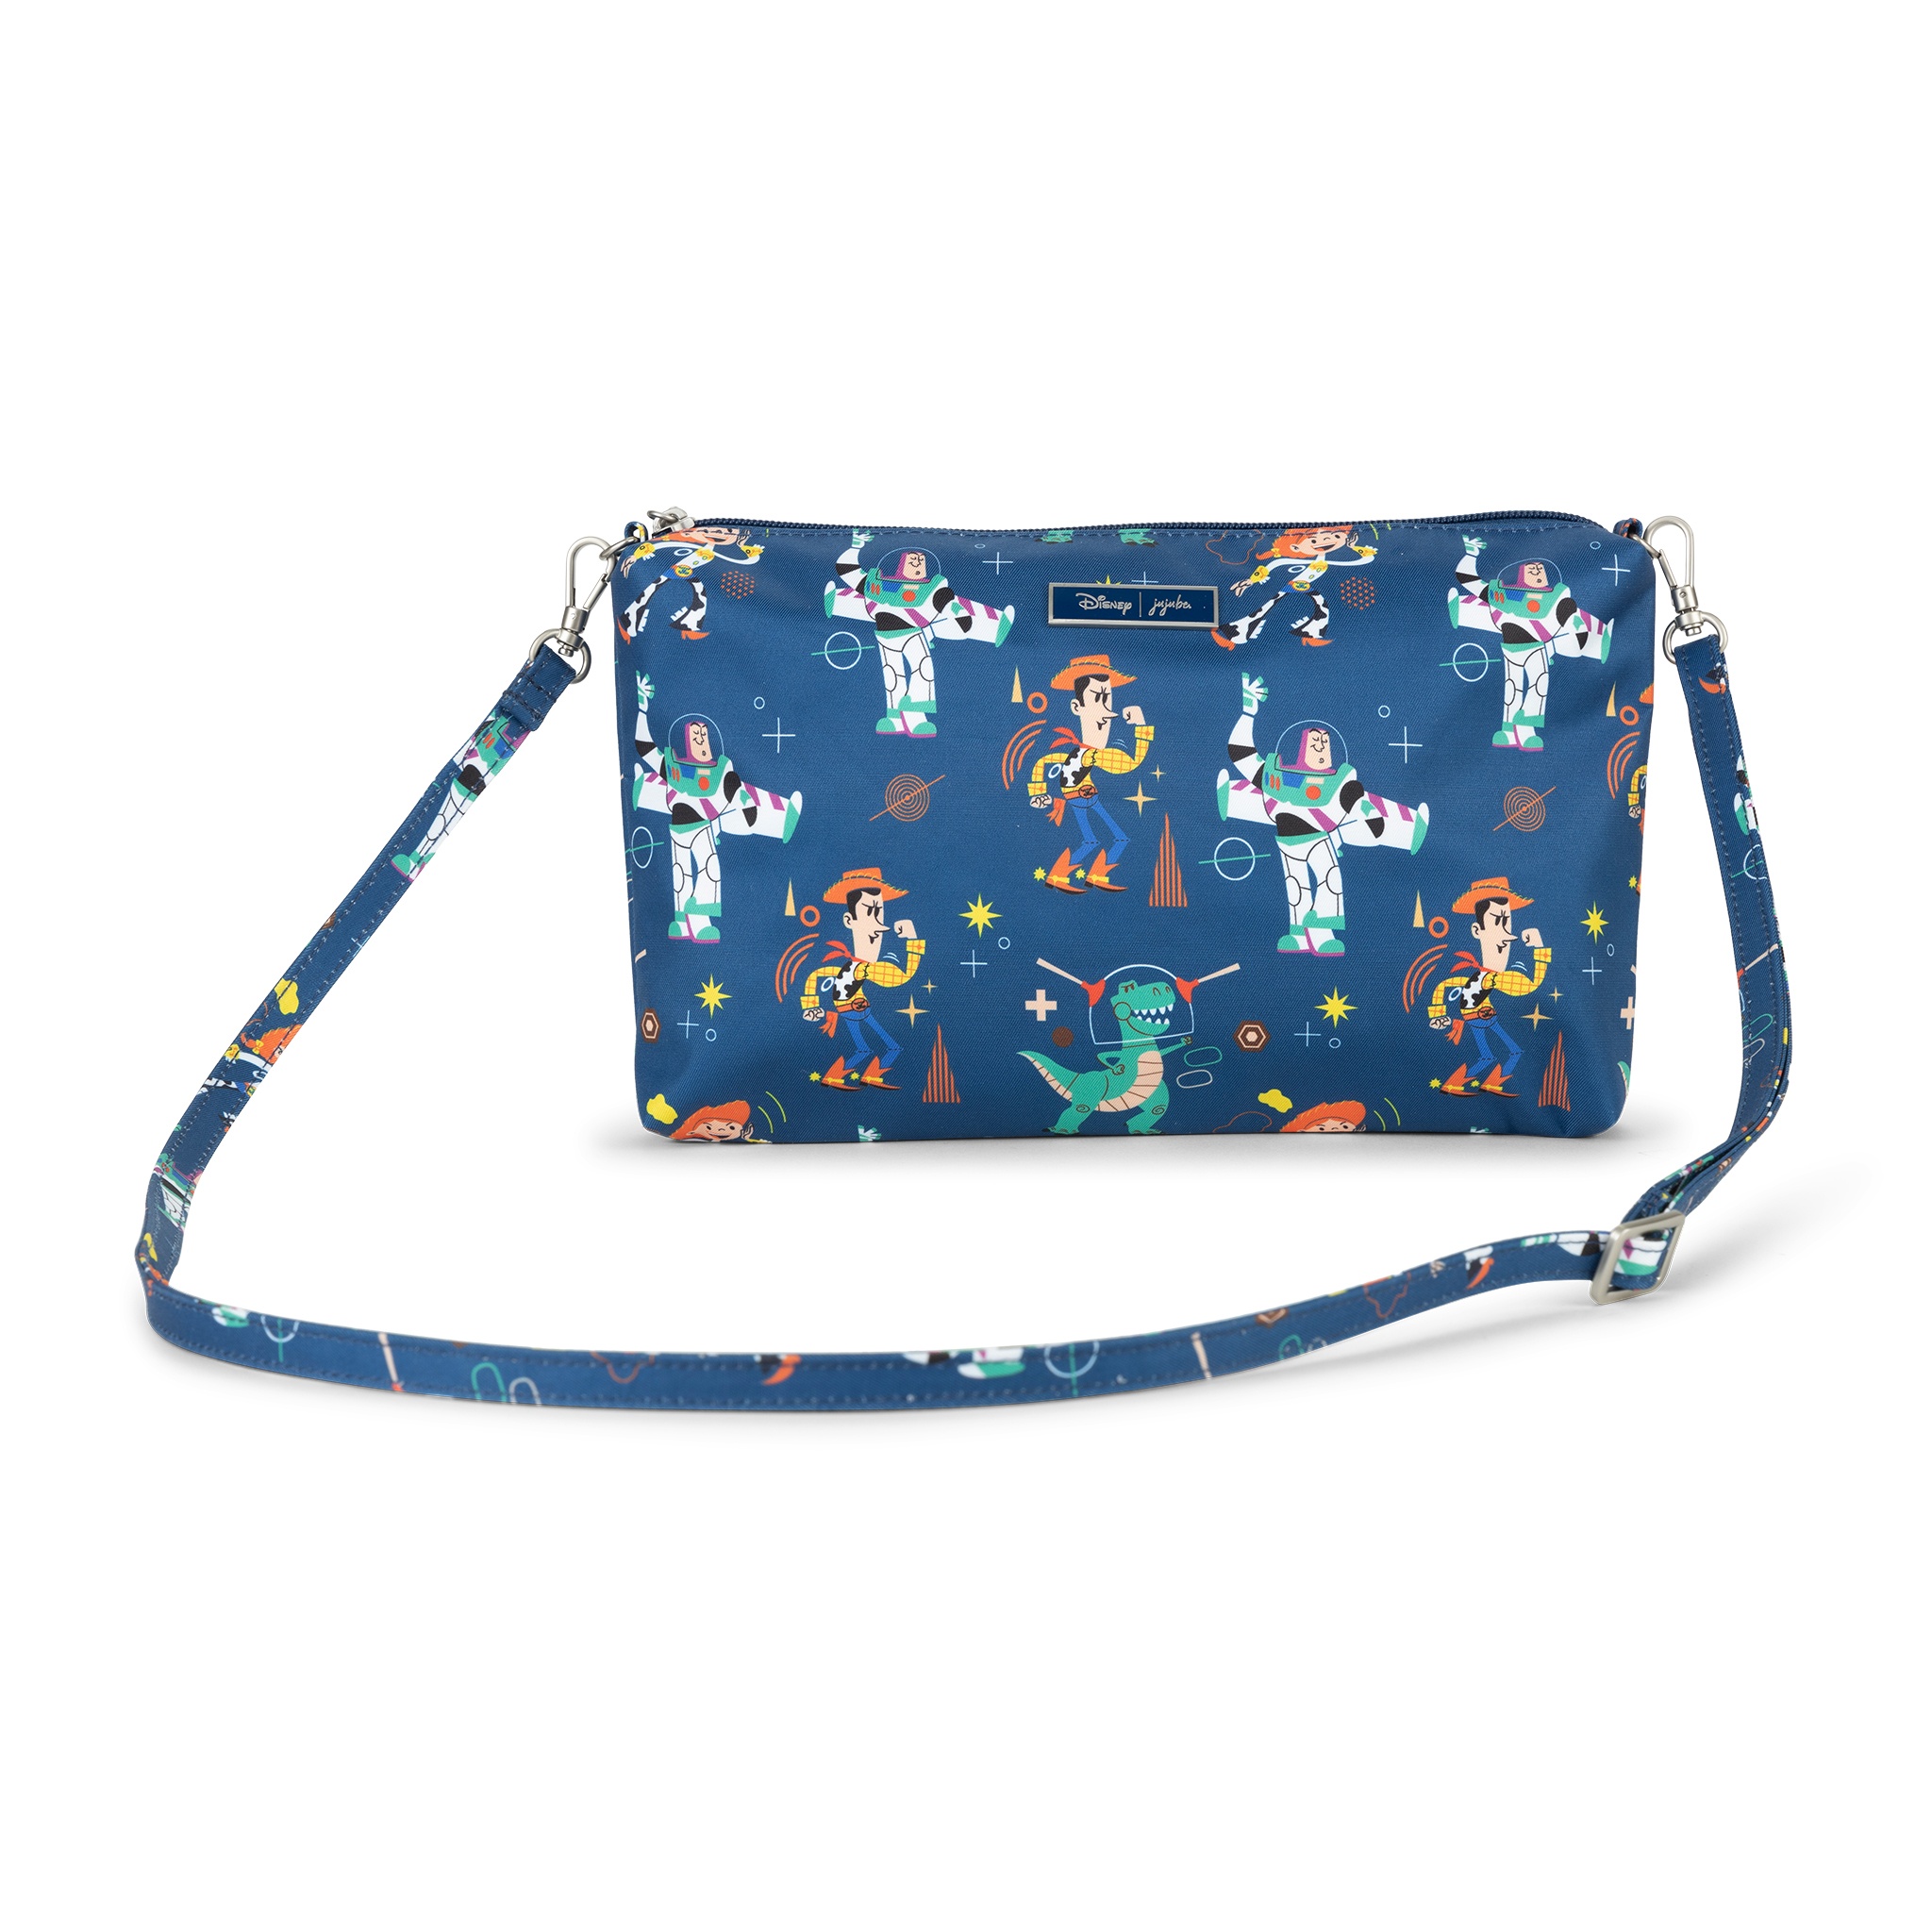
JUJUBE DISNEY AND PIXAR TOY STORY - BE QUICK
Conveniently sized to hold diapers and wipes, the Be Quick keeps your bag organized so you can find what you need quickly! Our most popular accessory doubles as a grab-n-go clutch for quick trips to the store or a casual purse when out for the evening. The uses are endless. Trust us, you need one ... or five. Two straps (one long and one short) allow for versatile carrying options. It doesn’t matter if you are an organizationalist or a minimalist, you’ll LOVE the Be Quick FEATURES Dimensions – 11.5”W x 7”H x 1.5”D Weight – .34 pound Pockets – Zippered main compartment; 1 zippered pocket in main compartment Fabrics – Light-colored lining; silver ion-treated interior resists bacteria, mold and mildew; Highly stain resistant exterior, spills wipe right off Straps – Detachable wristlet strap; detachable cross body strap Hardware – Metal hardware Extras – Machine washable; Lifetime warranty
Brand: JUJUBE
Category: Baby & Toddler > Diapering > Diaper Organizers